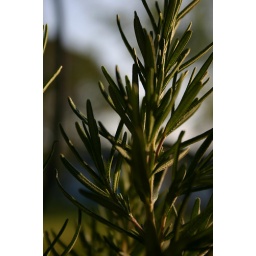
The rosemary plant. It looks more impressive here than it does sitting in that flower pot out there.